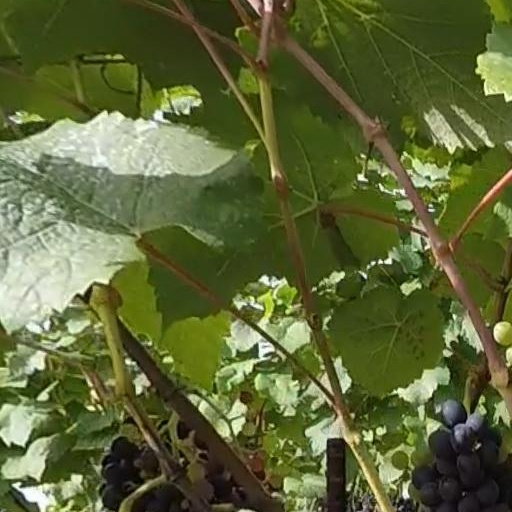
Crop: grape